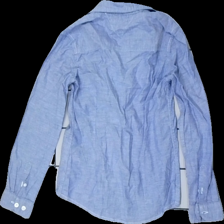
View: back
Type: Shirt
Category: Children
Brand: Not in the list
Colors: White, Blue, Red
Material: 100% Cotton
Pattern: Other
Cut: Regular
Size: 140
Season: All
Price range: 100-150
Recommended usage: Reuse